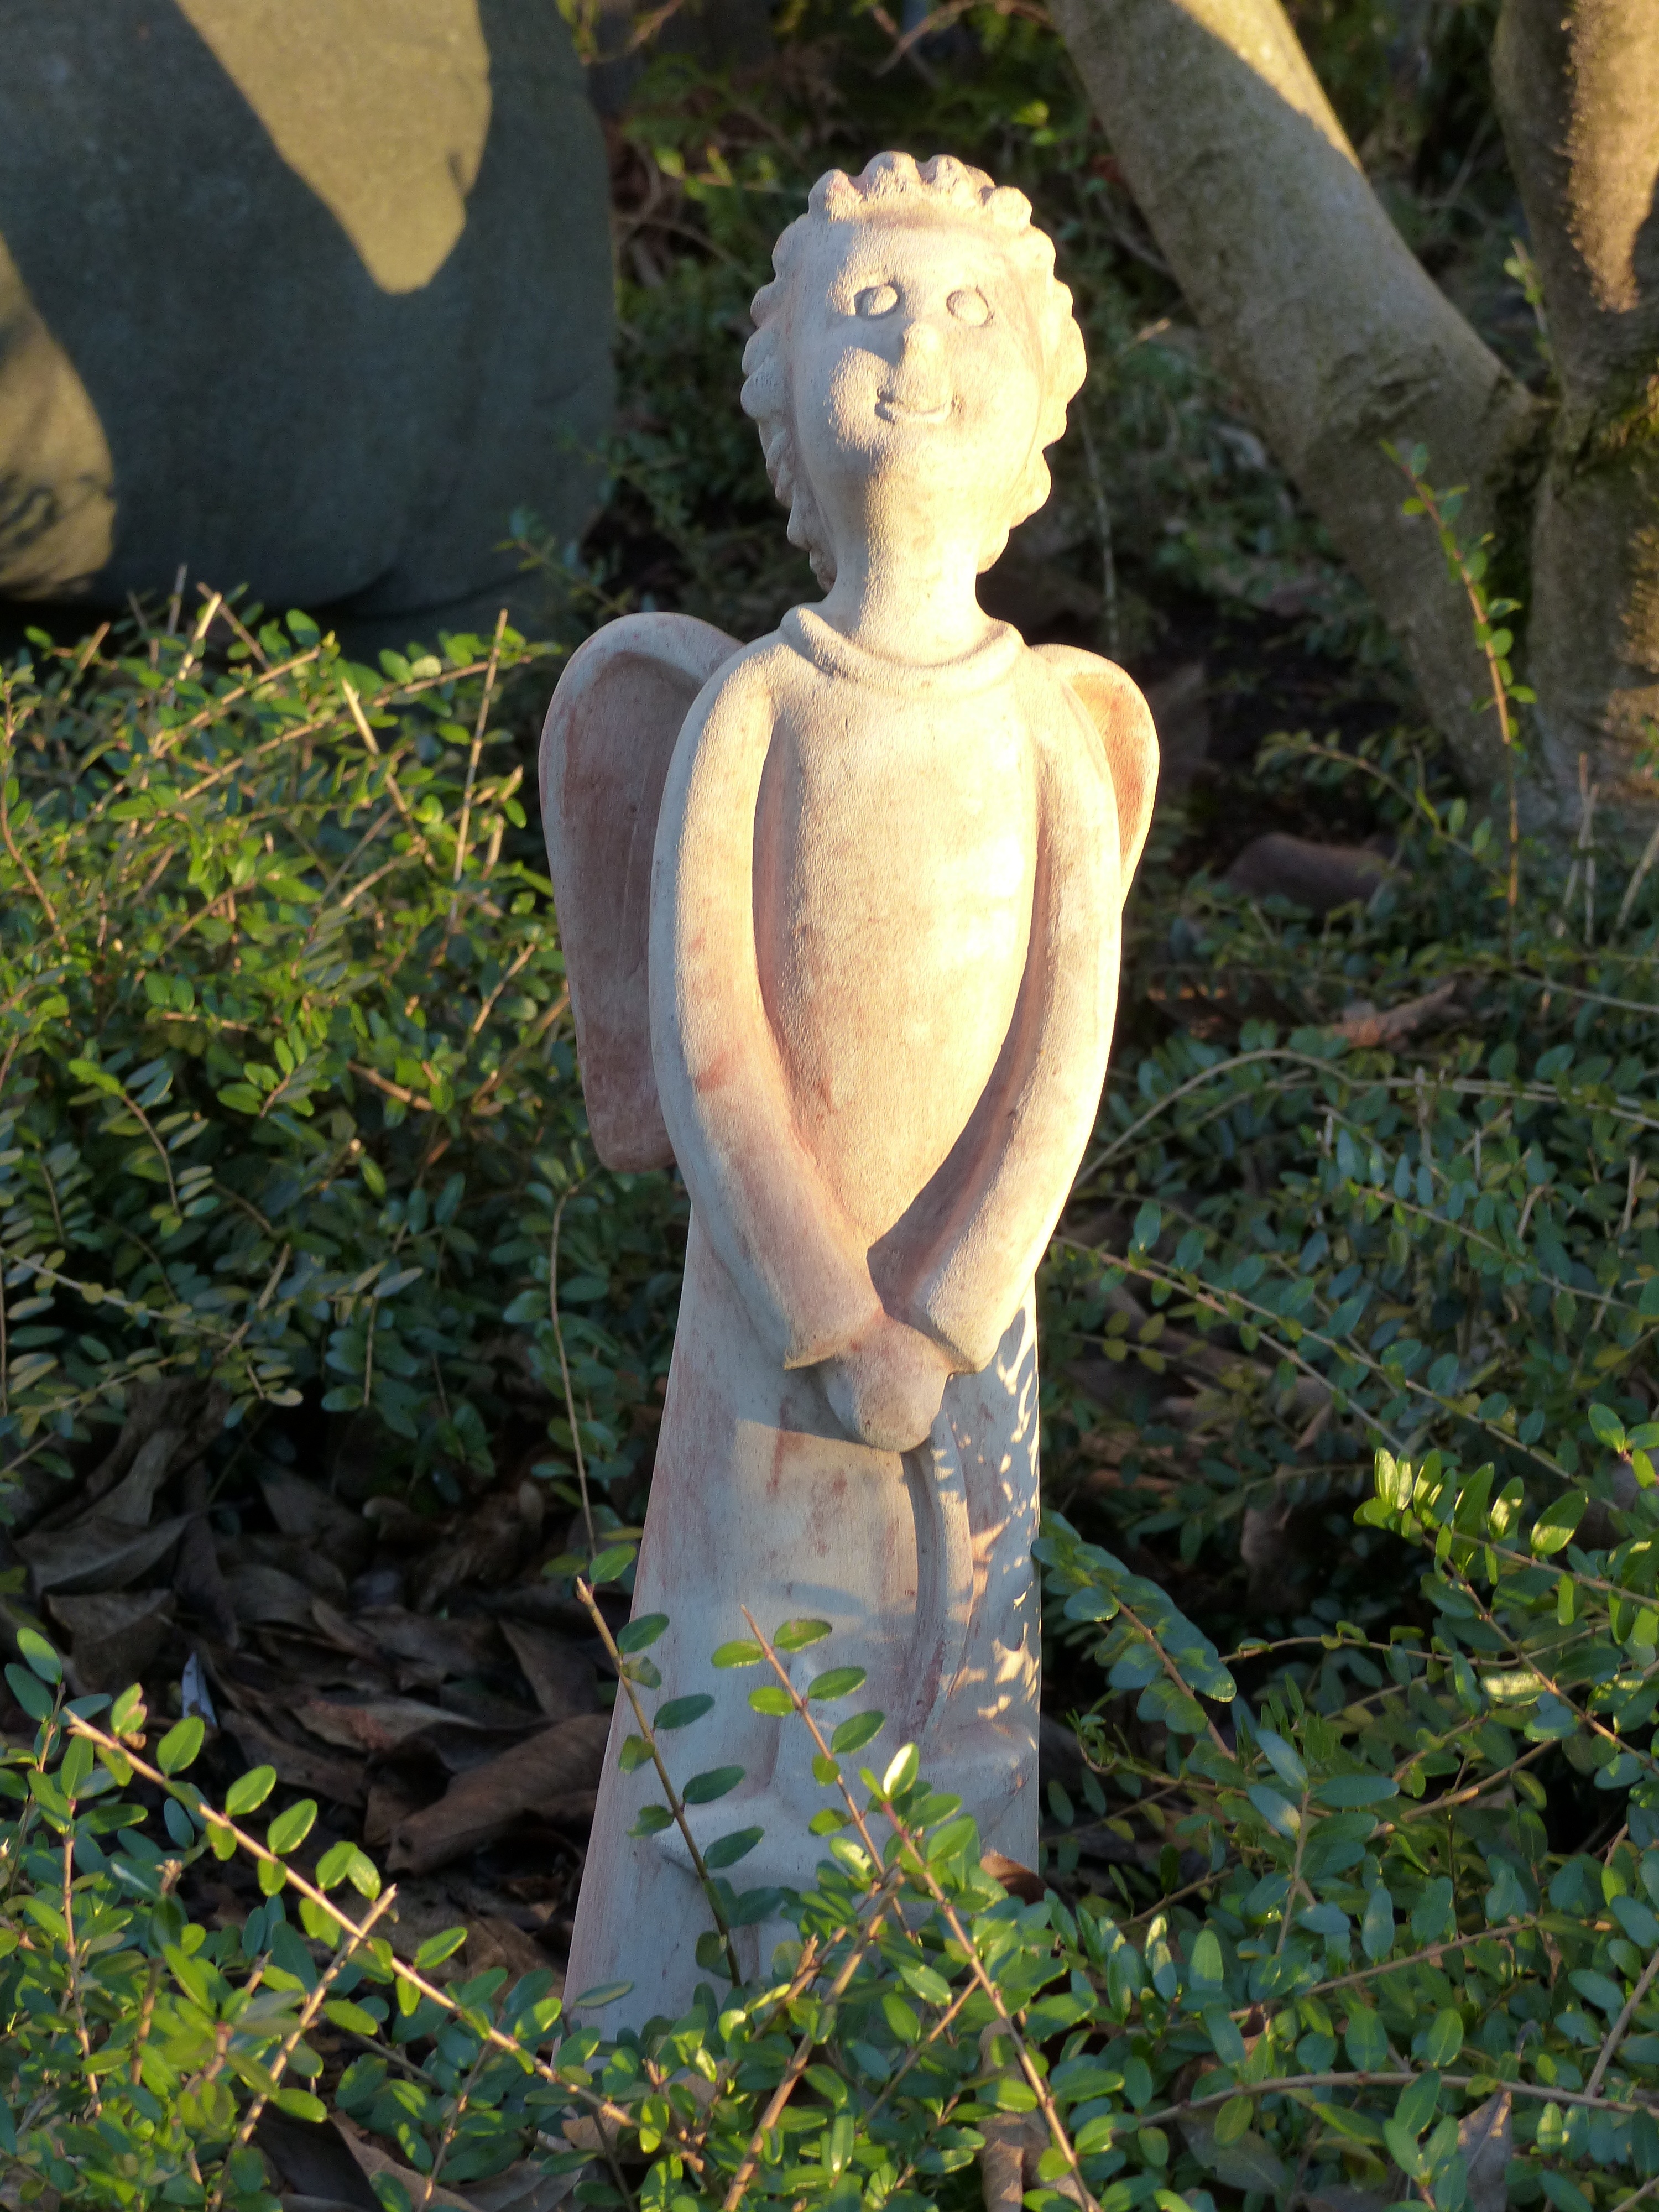
tree, rock, flower, monument, statue, green, botany, garden, christmas, smile, cheerful, sculpture, angel, art, figure, woodland, friendly, stone sculpture, fictional character